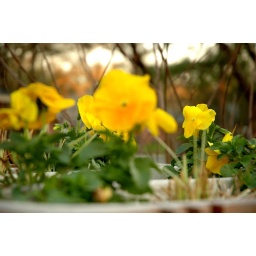
These were in a flower box on top of a neighbor's mailbox (it's a brick mailbox)